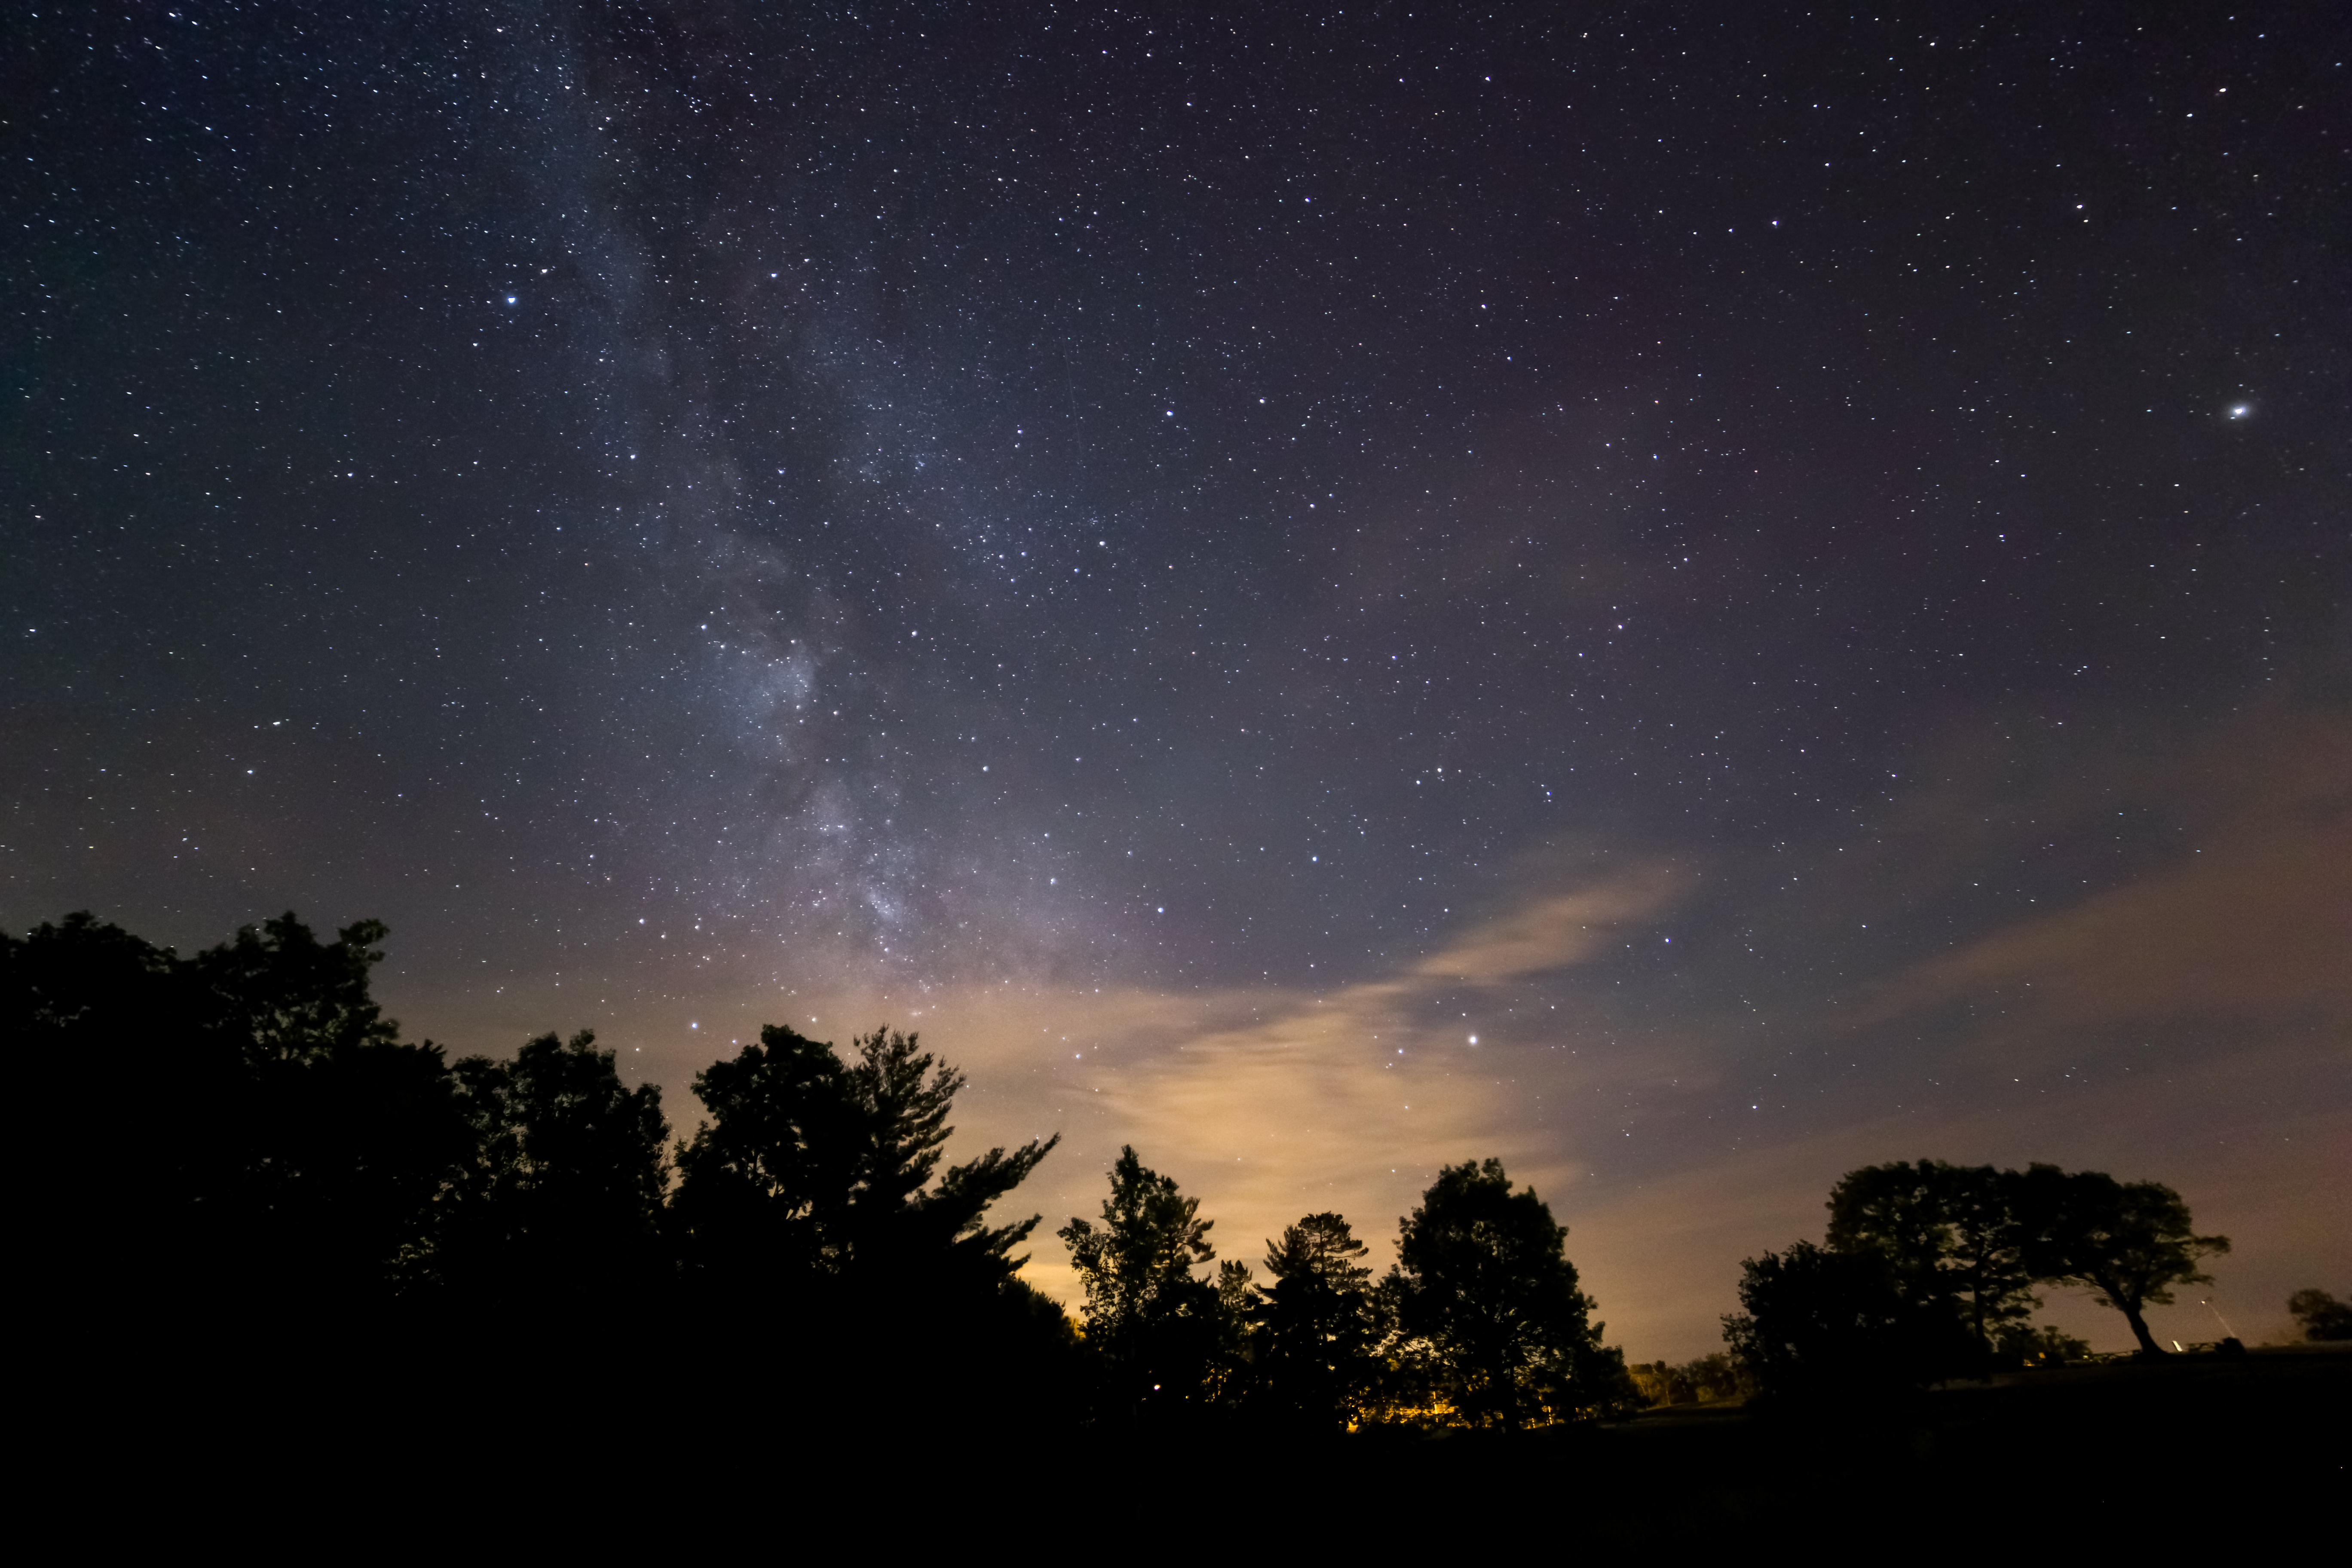
sky, night, star, milky way, atmosphere, darkness, galaxy, astronomy, stars, midnight, astronomical object